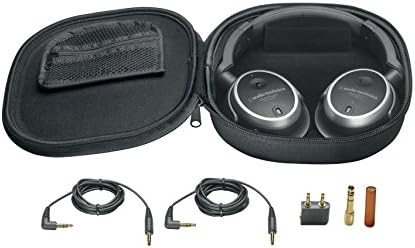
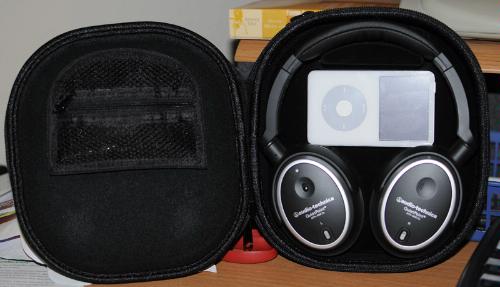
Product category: headphones
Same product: yes